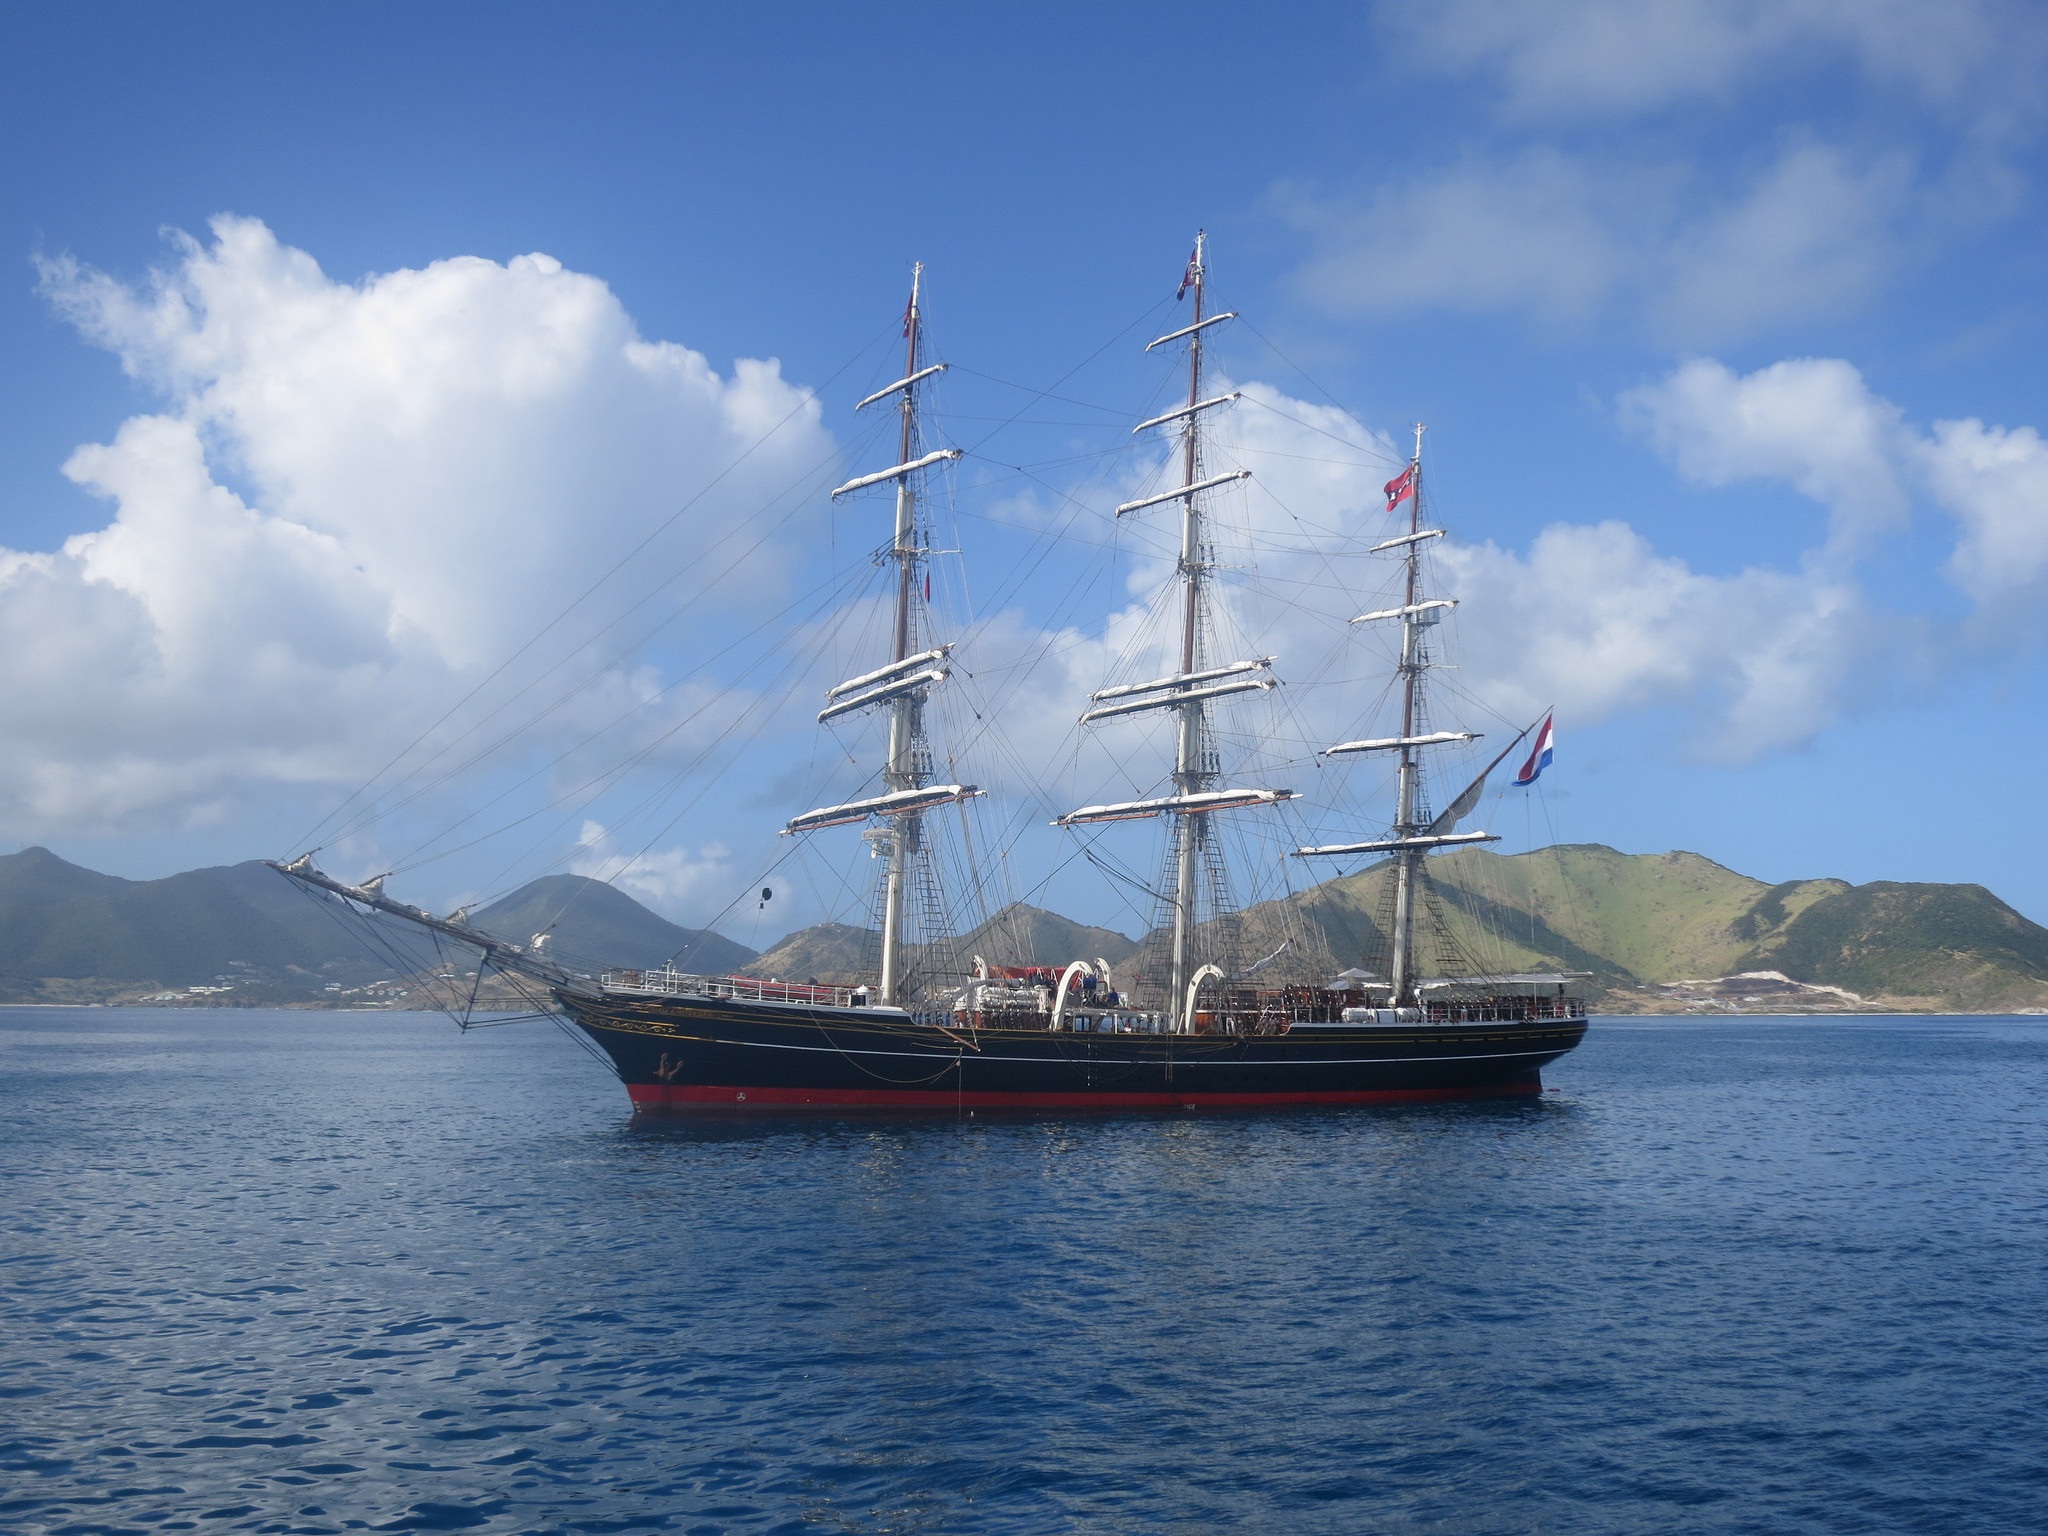
sea, ocean, boat, ship, vehicle, mast, harbor, sailboat, ships, sail, caribbean, watercraft, schooner, windjammer, brig, sailing ship, training ship, tall ship, brigantine